RMAS Lodestone

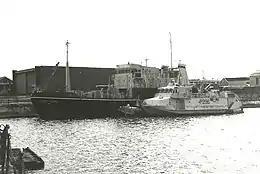
RMAS "Lodestone" alongside (behind) in 1982

RMAS "Lodestone" (A115) was a "Magnet"-class Royal Navy degaussing ship. She was completed in 1980 by the Clelands Shipbuilding Company.